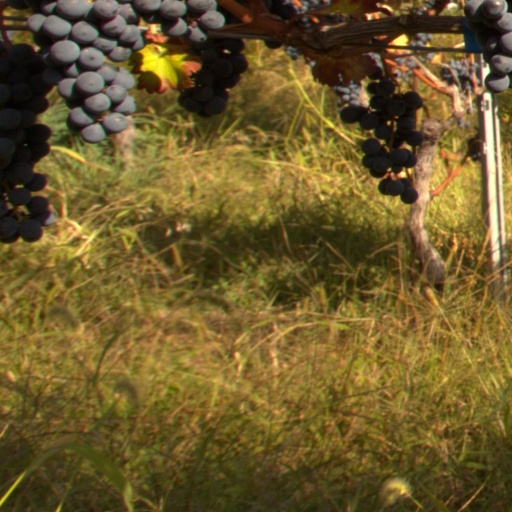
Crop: grape